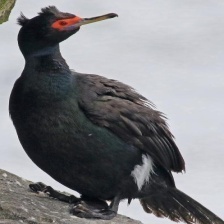
Species: RED FACED CORMORANT
Scientific name: PHALACROCORAX URILE